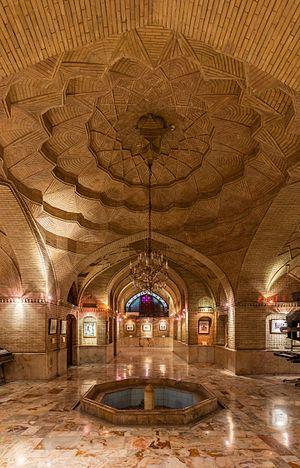
Le palais du Golestan est l'ancien palais royal qadjar situé dans la citadelle royale de Arg-e Soltanati à Téhéran.